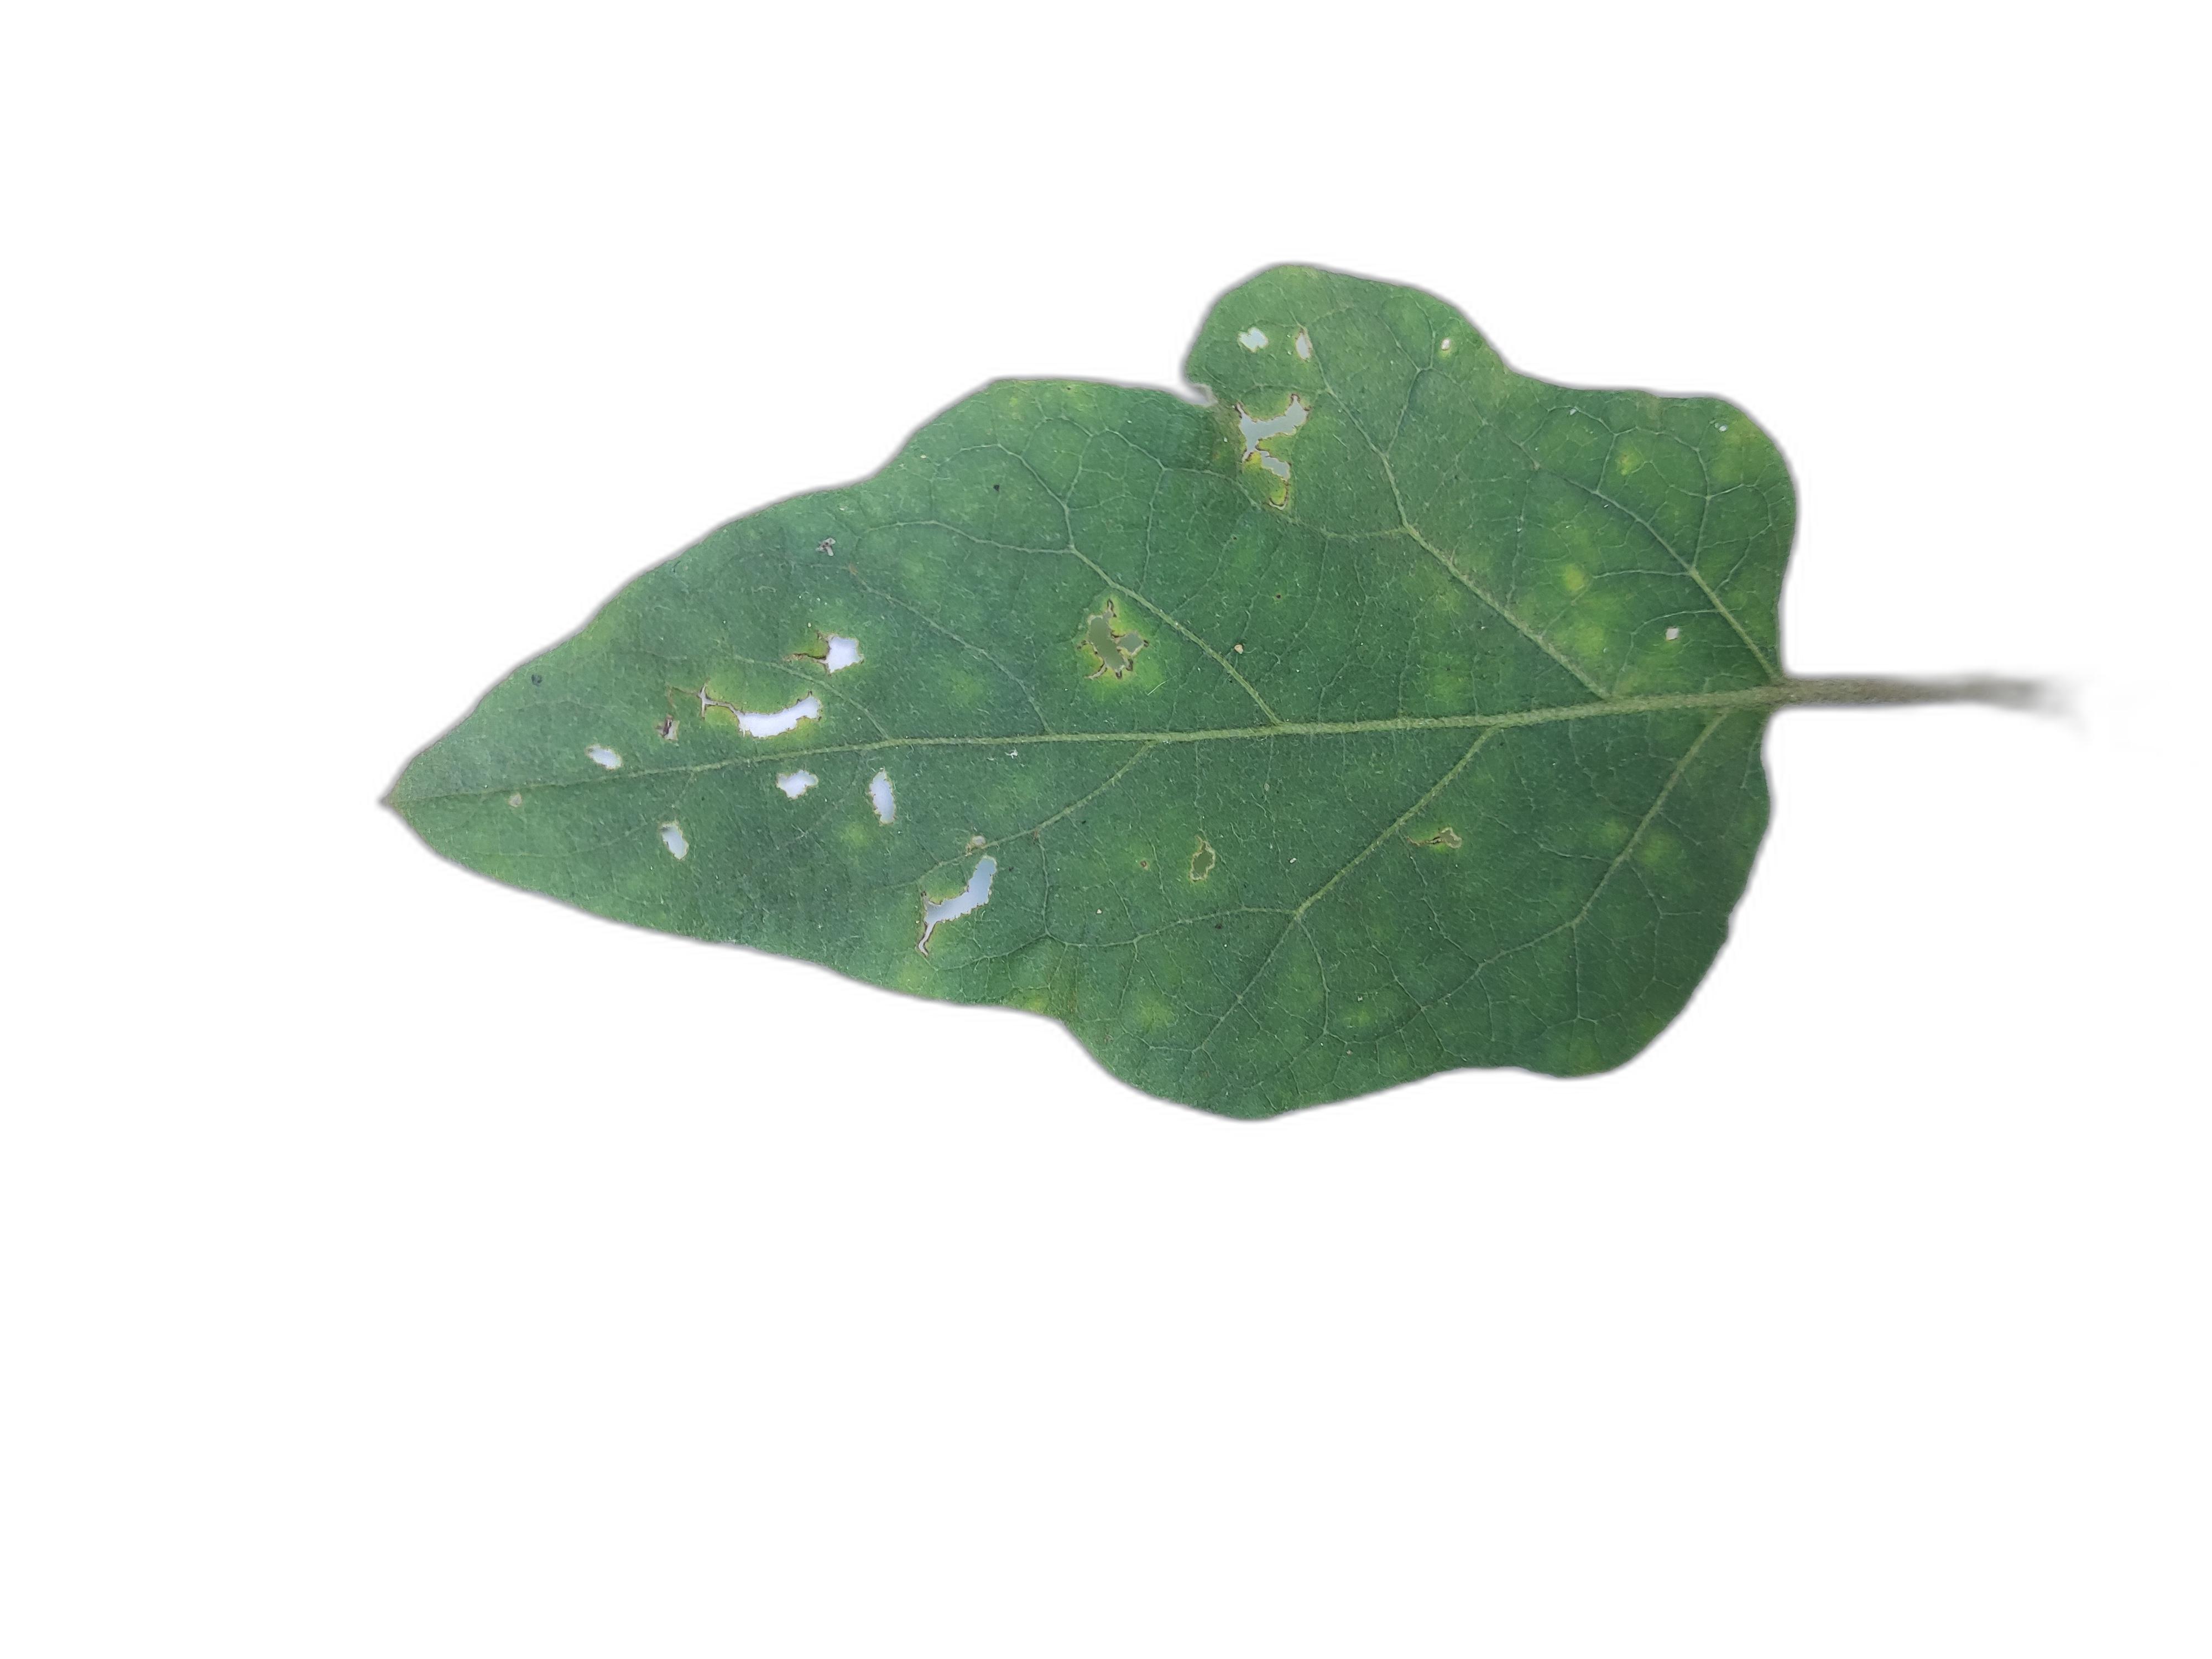
Label: Insect Pest Disease